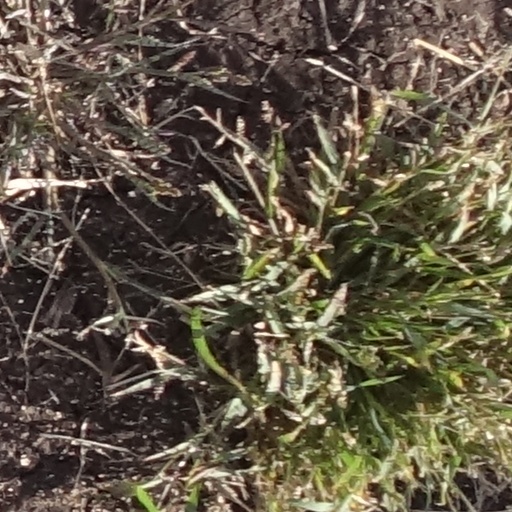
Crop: sorghum